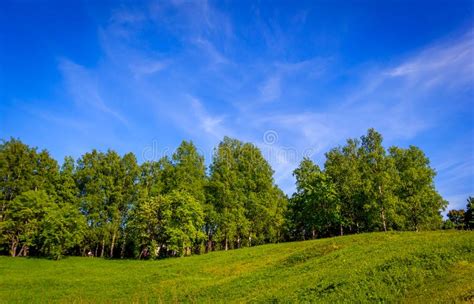
Weather: sun or clear